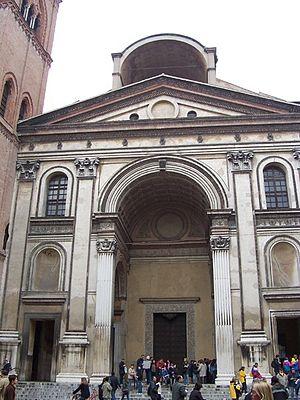
Andrea di Pietro della Gondola, dit Andrea Palladio, né à Padoue le 30 novembre 1508 et mort à Vicence le 19 août 1580, est un architecte de la Renaissance italienne. Il est l'auteur d'un traité intitulé Les Quatre Livres de l'architecture.